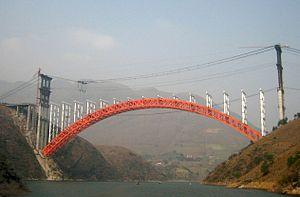
Le pont sur le Daninghe près de Wushan